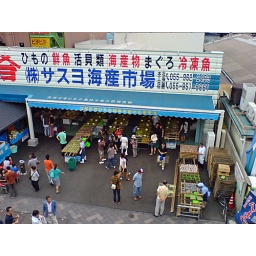
a fish market in Numazu